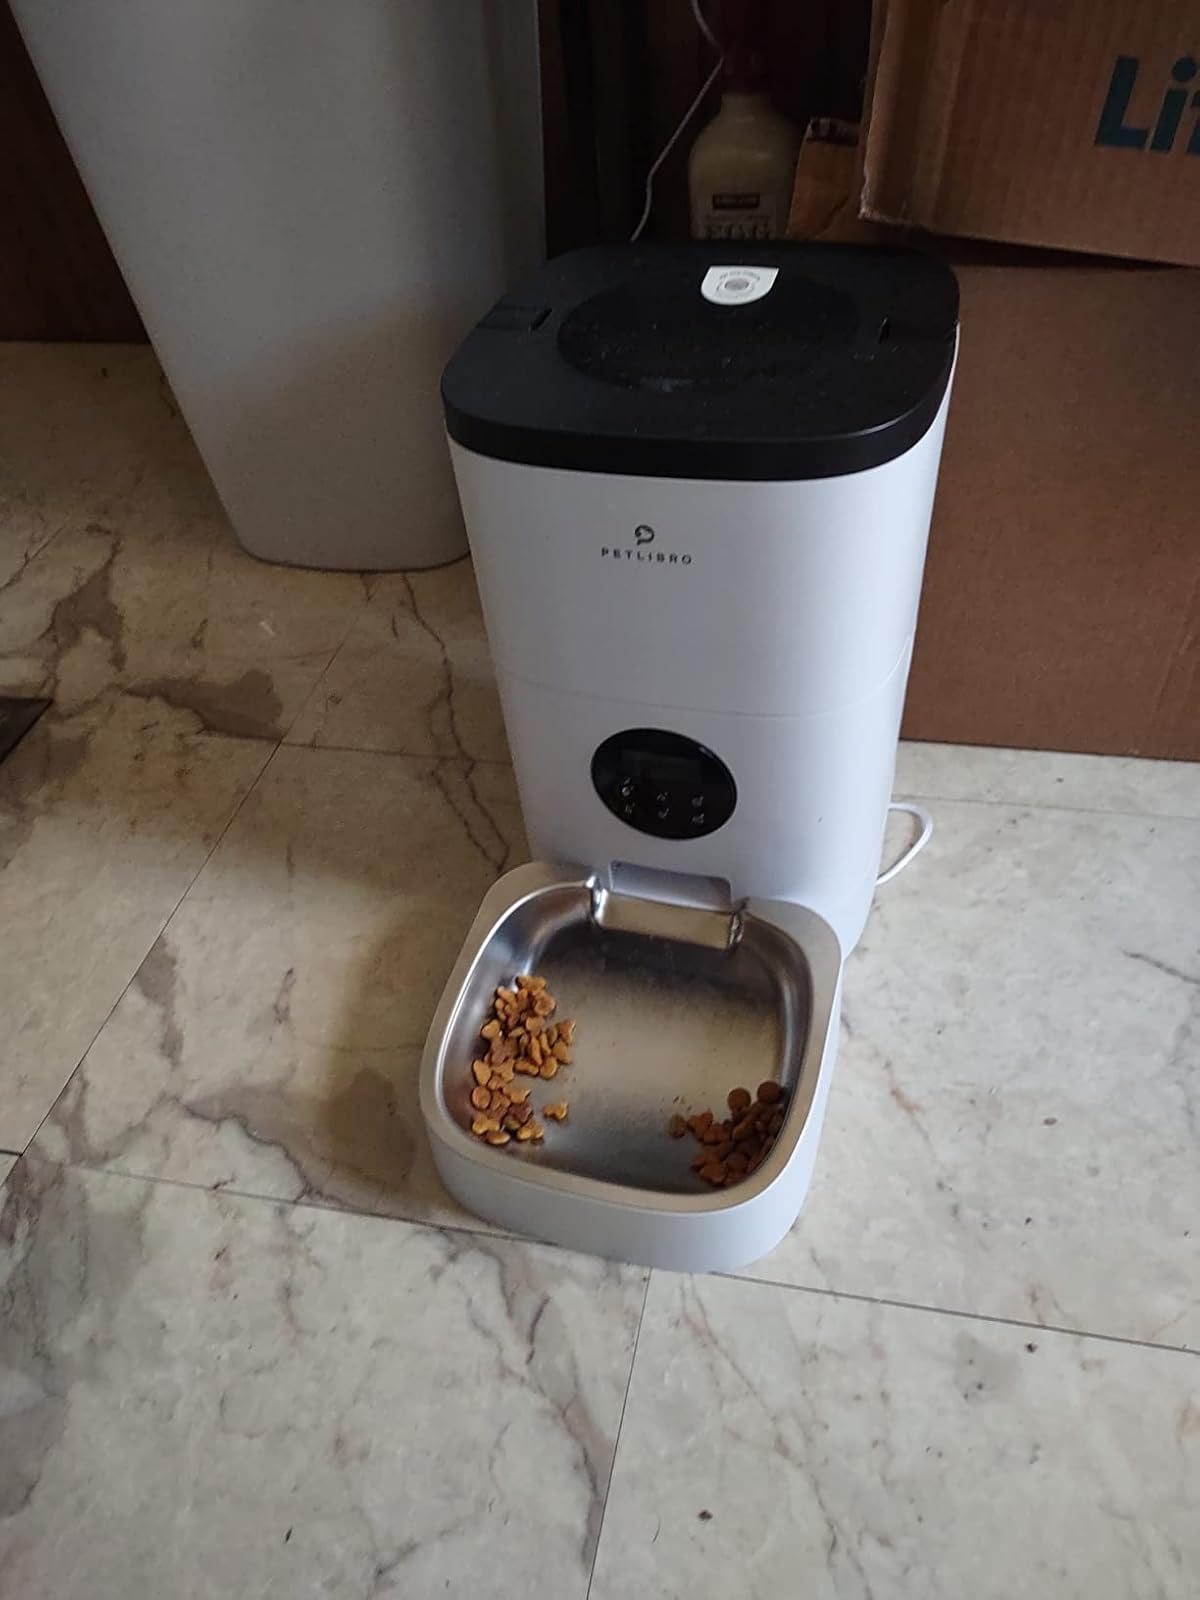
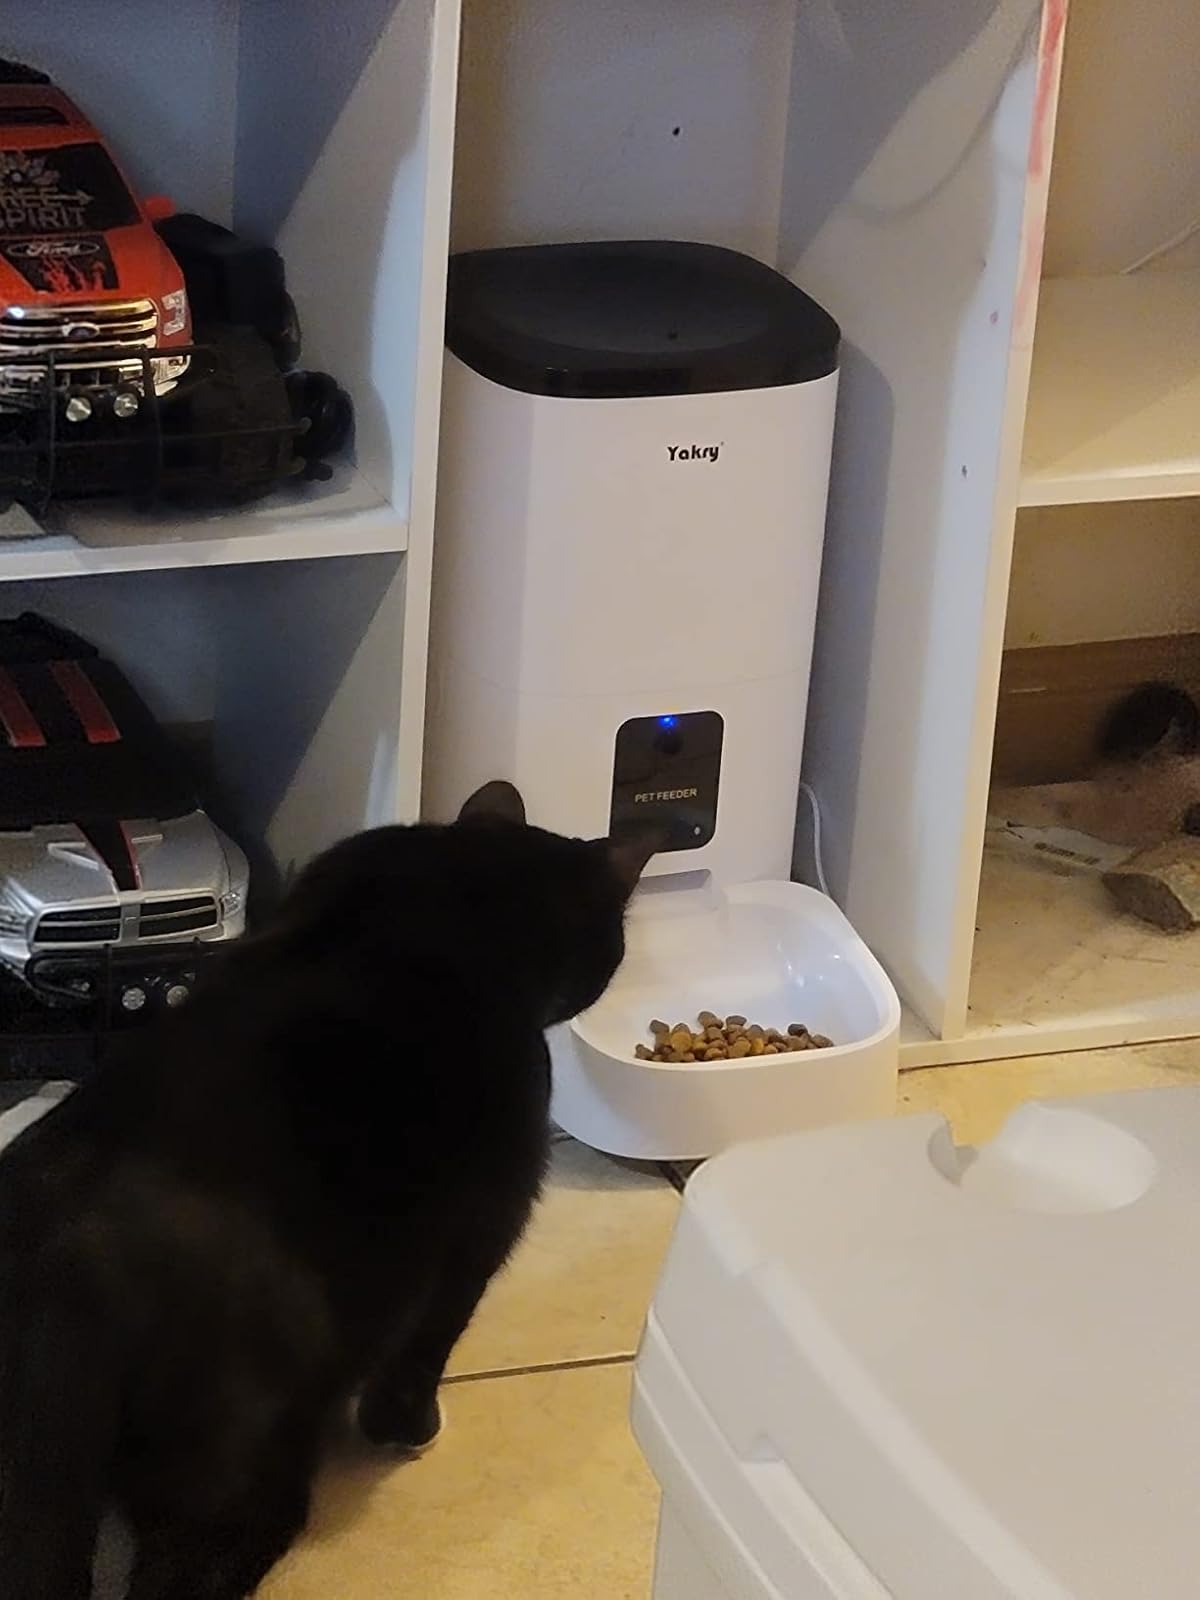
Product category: items_feeder
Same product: no